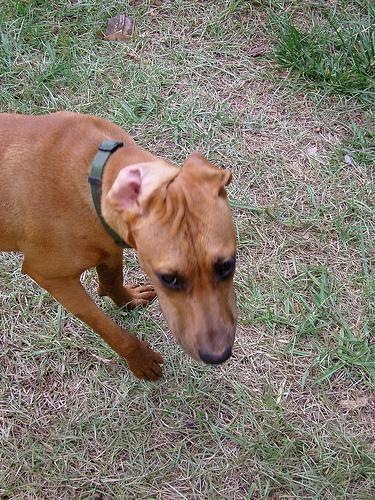
Rhodesian_ridgeback